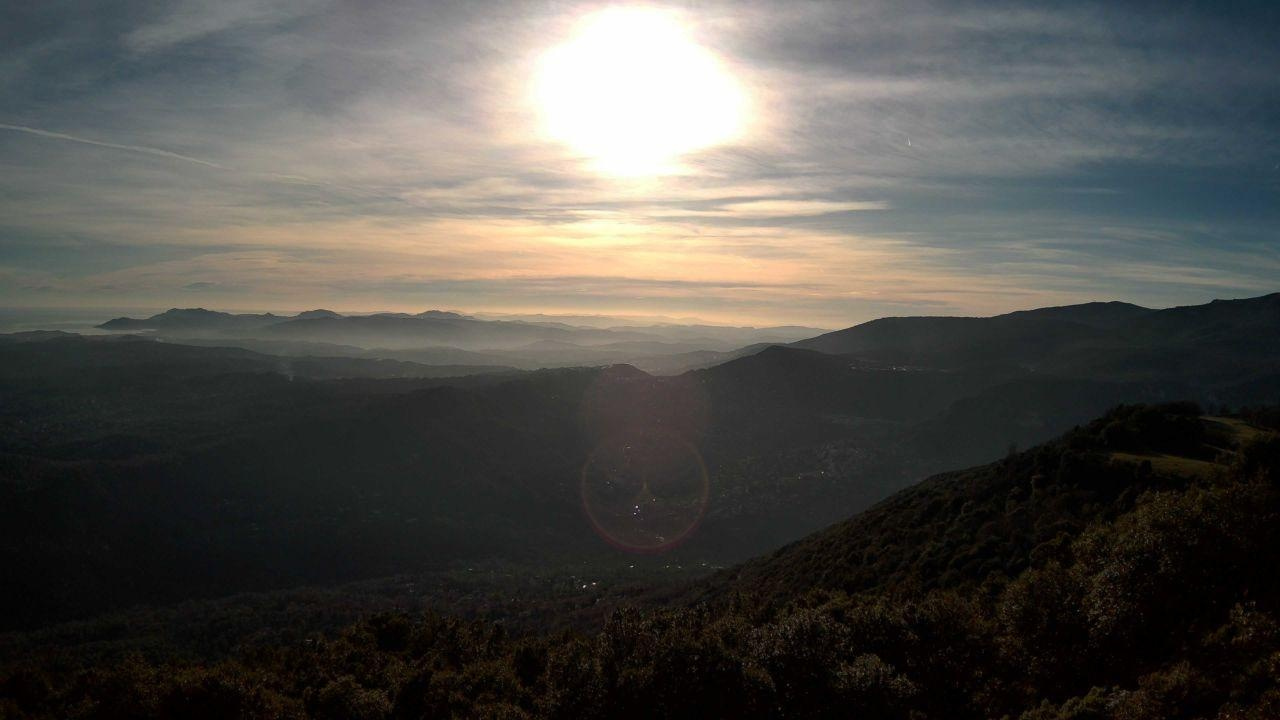
Fire: no
Smoke: yes